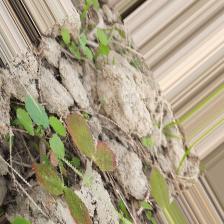
Label: Lentil Rust